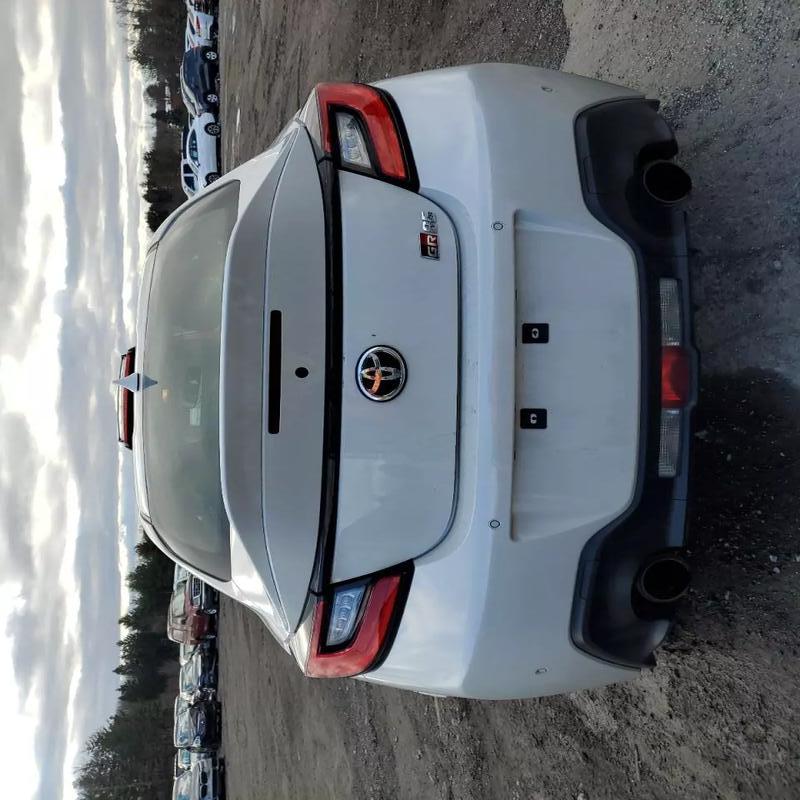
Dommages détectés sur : plaque d'immatriculation arrière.
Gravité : majeur